Battle of Kilmacrennan

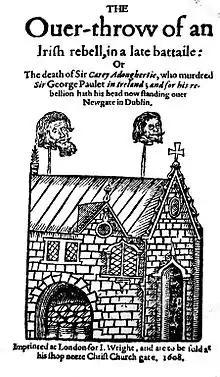
Newgate, Dublin. 1608. Displaying the heads of Irish rebels Cahir O'Doherty (right) and his foster father Phelim Reagh MacDavitt (left).

However, the Viceroy in Dublin, Arthur Chichester, responded quickly and despatched reinforcements to the area under Richard Wingfield. They were a mixture of professional soldiers of the Royal Irish Army and Gaelic warriors allied to the government. They met the rebels at Kilmacrennan and O'Doherty was killed by a musket shot to the head. His troops' morale collapsed and they fled the field. A £500 bounty had been placed on O'Doherty and, while a number of outlandish legends exist about the fate of his severed head, a reward was given to an infantry soldier John Trendor by the Dublin government. With O'Doherty's death, the rebellion quickly collapsed, the final forces retreating to Tory Island, where they were successfully besieged.